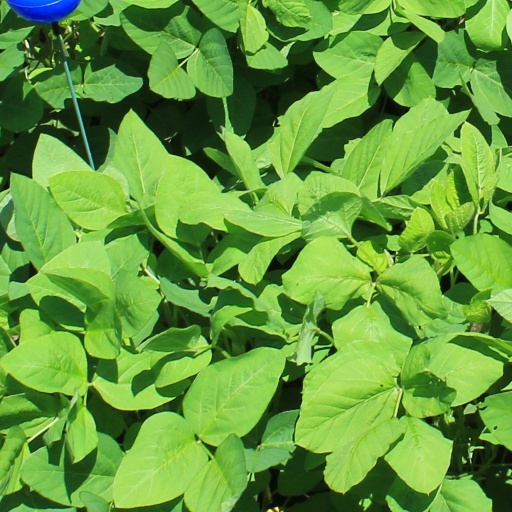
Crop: soybean